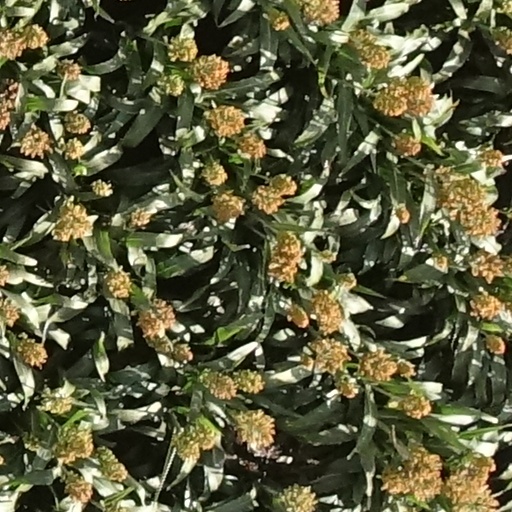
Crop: sorghum